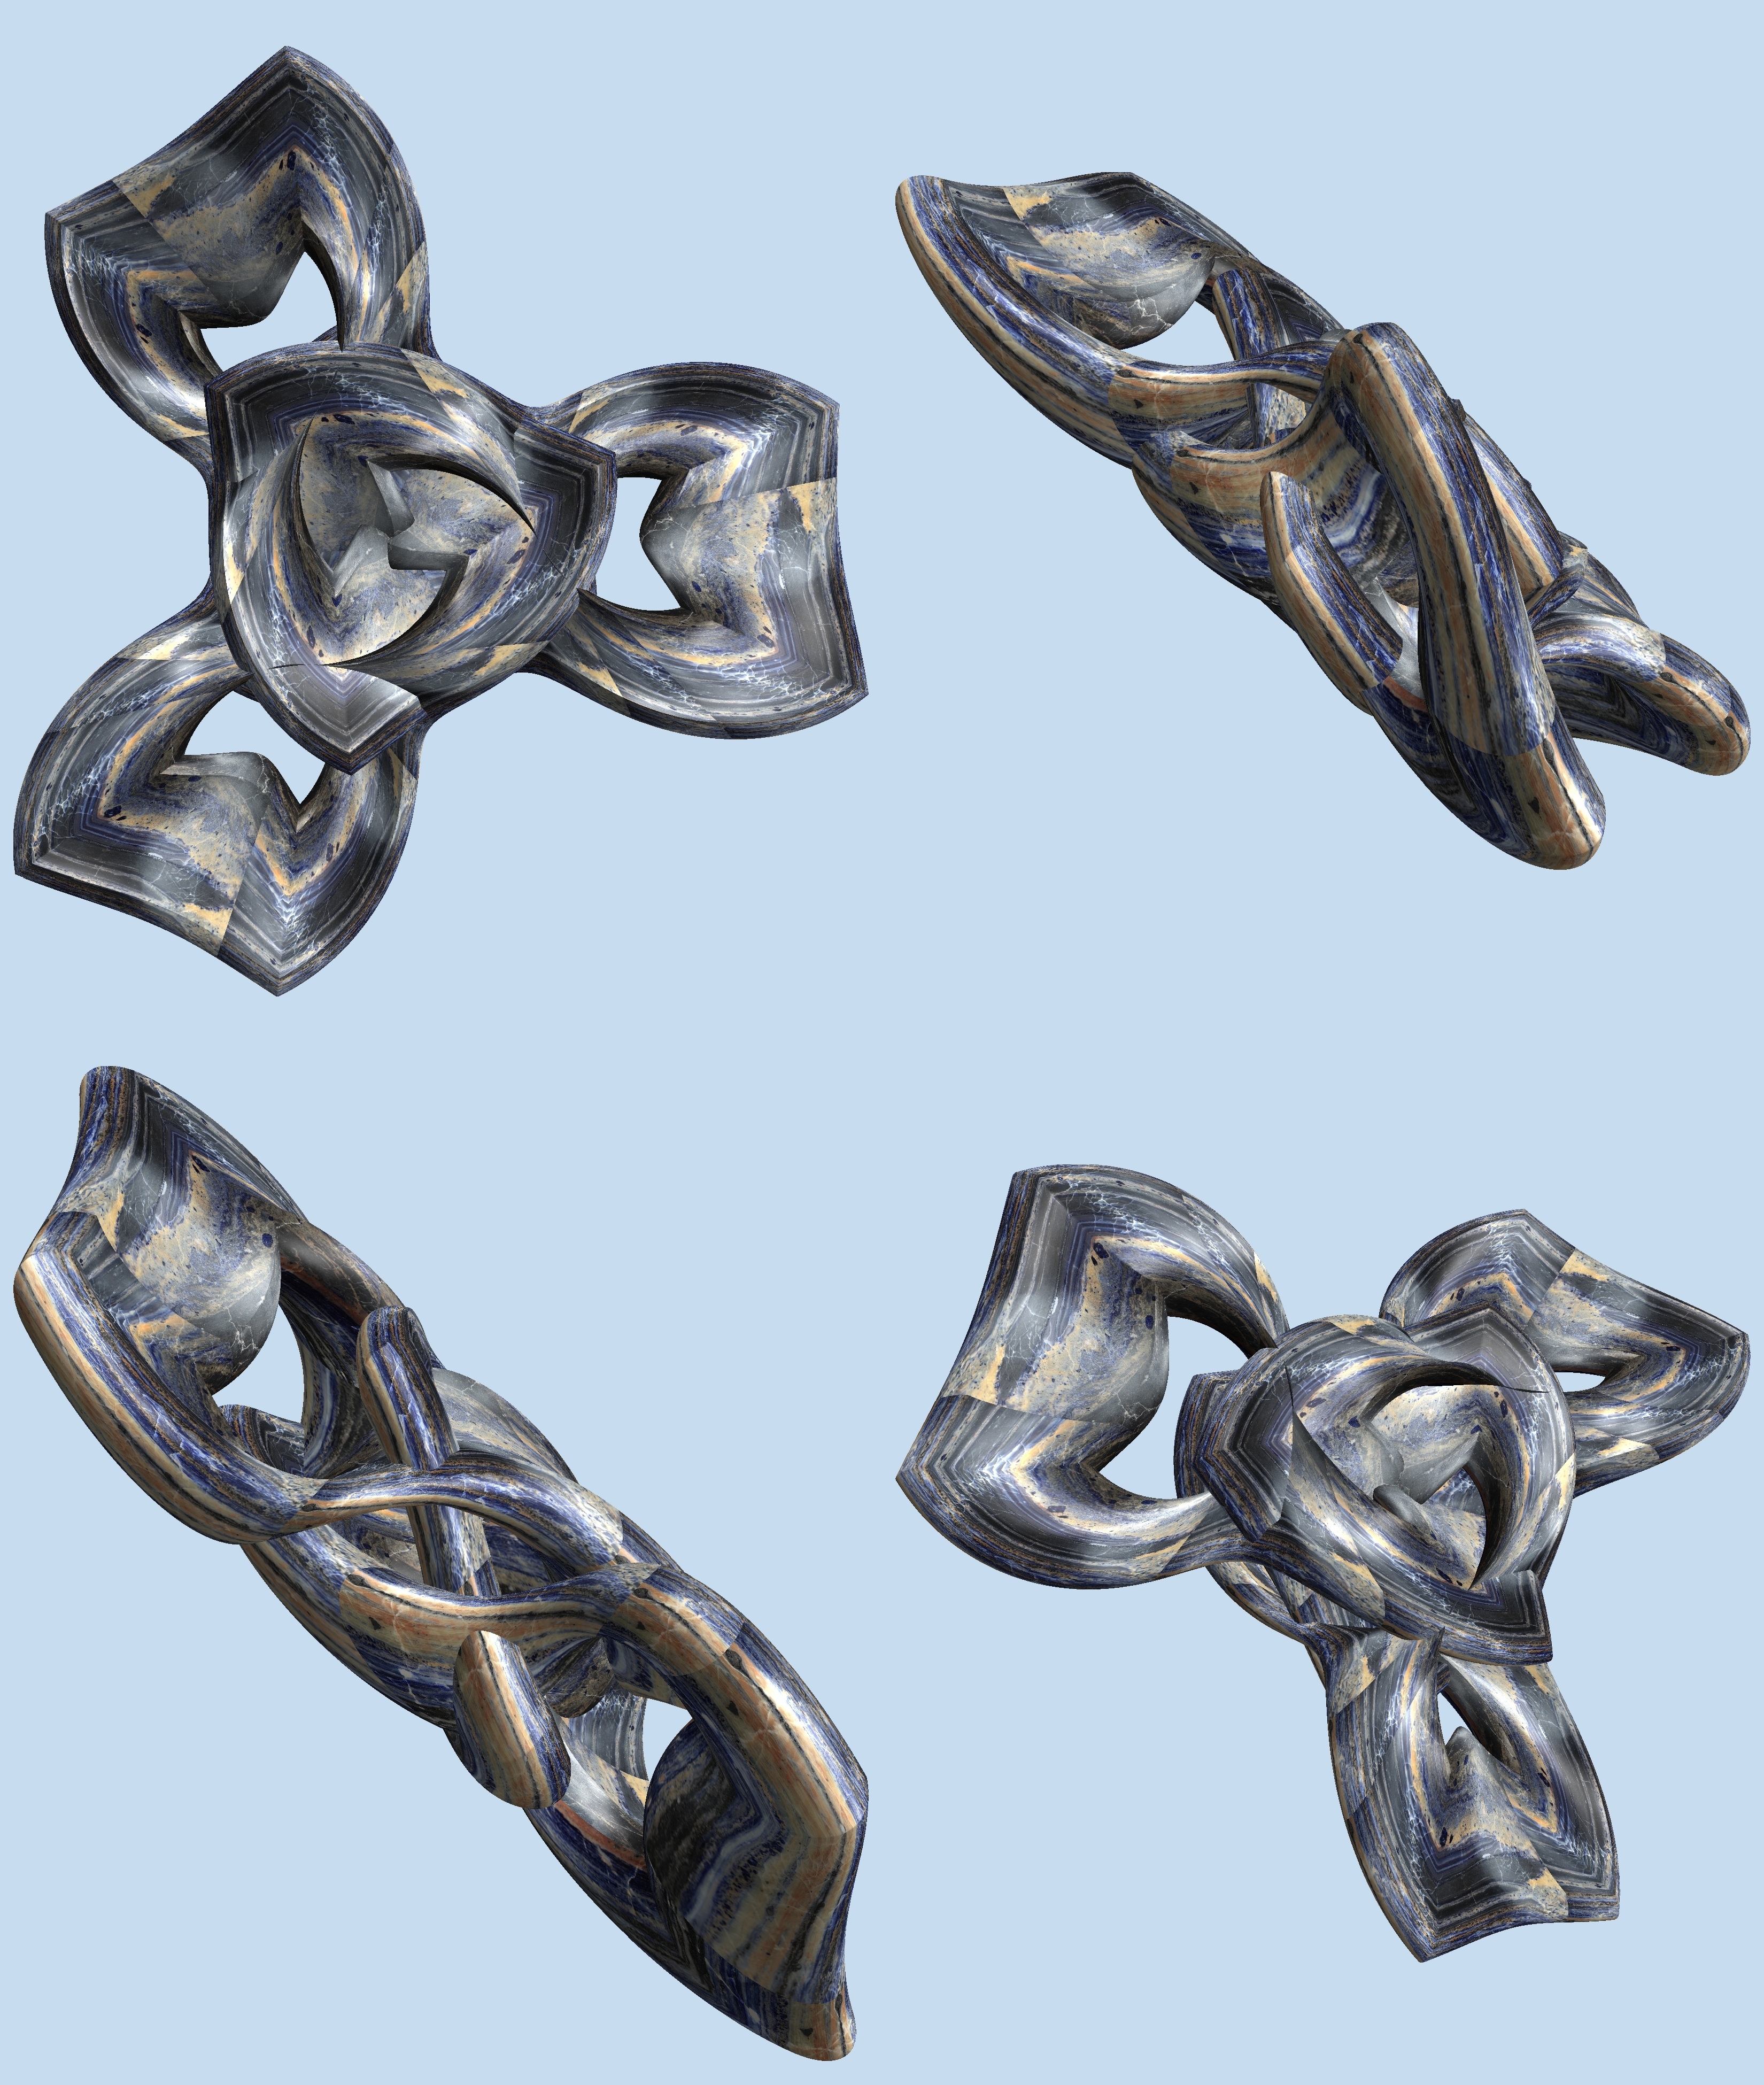
structure, texture, pattern, metal, material, jewellery, sculpture, art, figure, design, silver, symmetry, 3d, graphic, torus, mathematica, cg, parametricplot3d, code, program, algorithm, abstruct, mapping